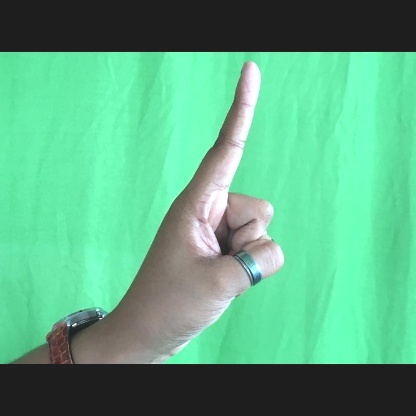
Mudra: Suchi